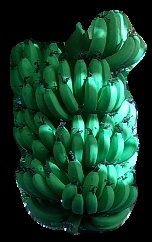
Variety: pachbale
Grade: grade1